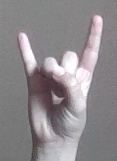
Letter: la